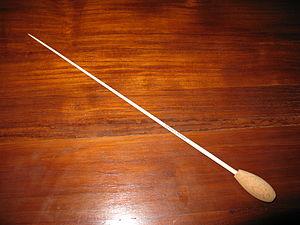
Un bâton